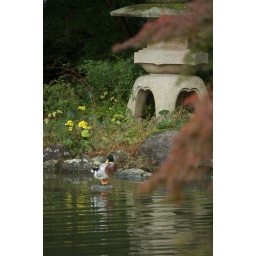
This duck is busy looking for fish in this Koi Pond at a Buddhist Temple in Narita, Japan